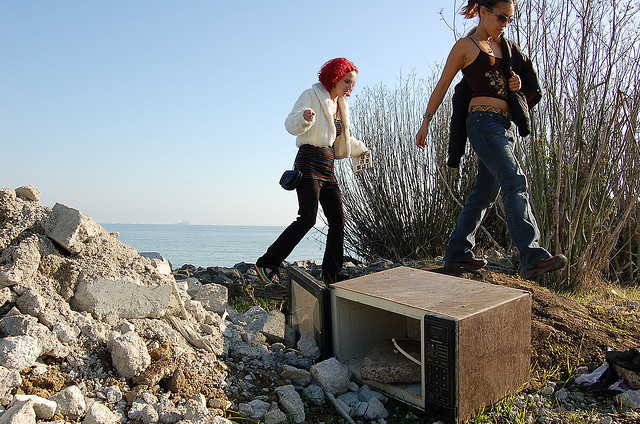
user: Given an image and a question. Answer the question in a short answer. Question: What kind of material is the pants of the girl on the right? Short Answer:
assistant: denim